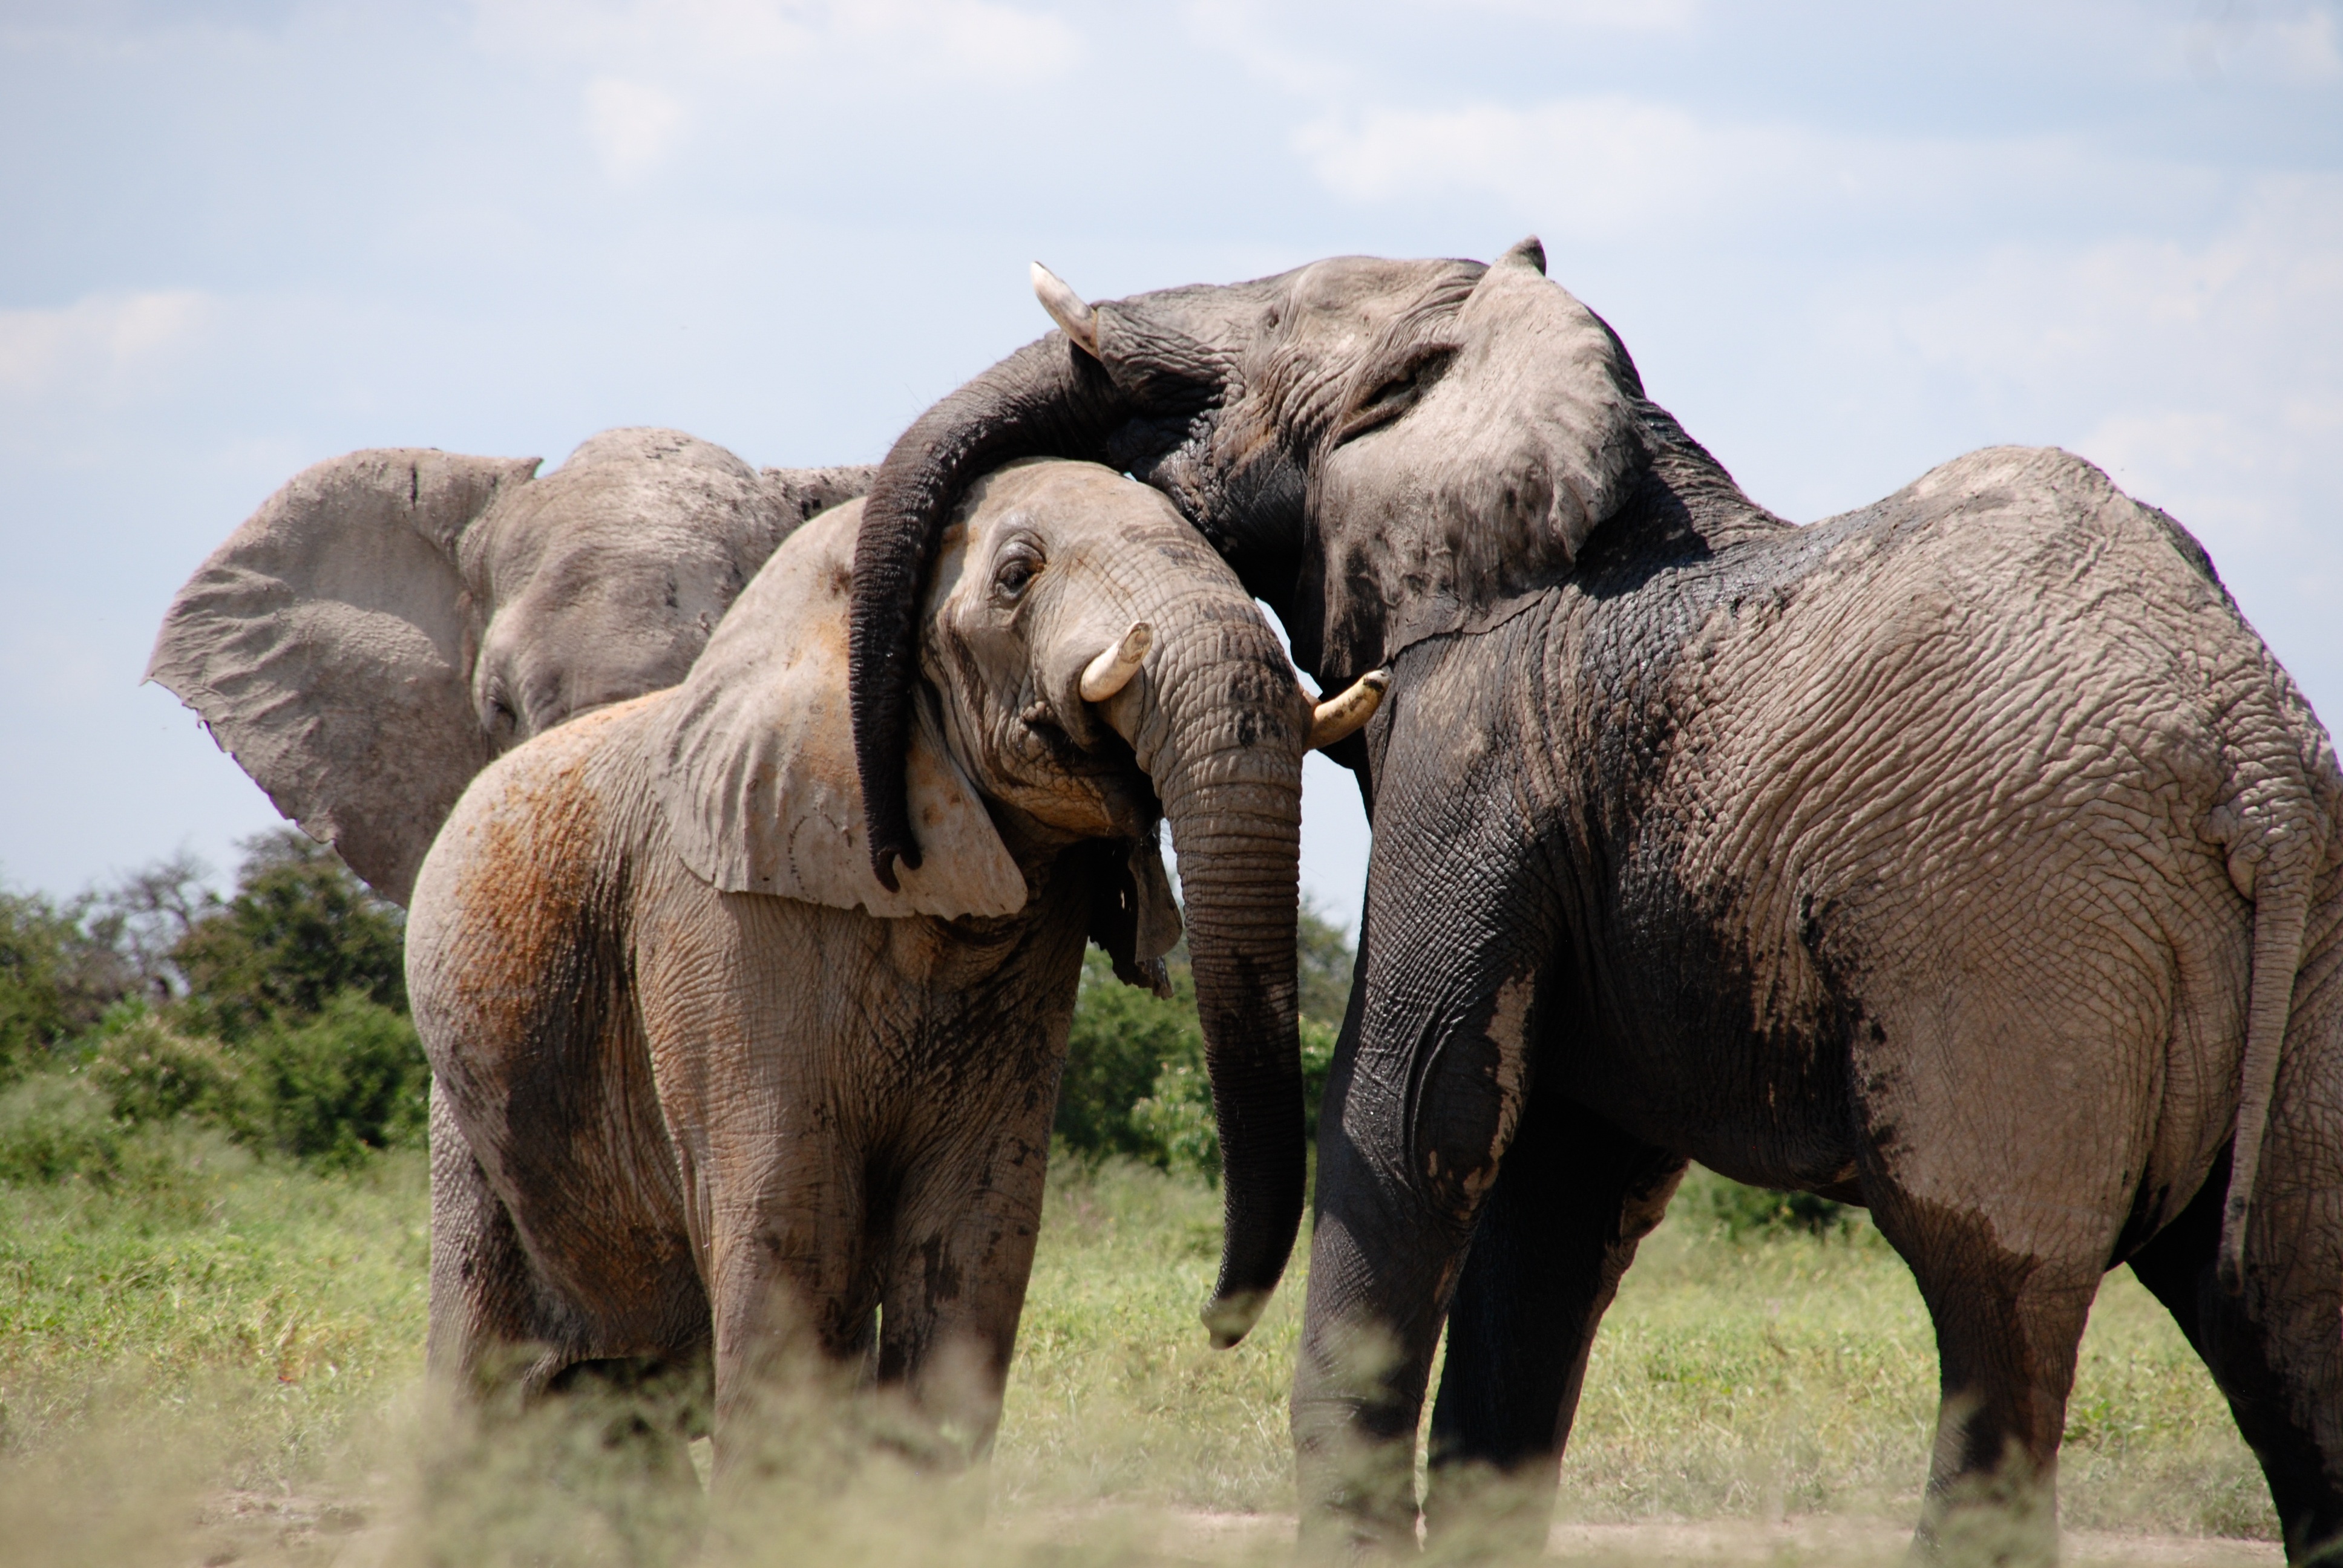
adventure, wildlife, herd, africa, mammal, fauna, savanna, elephant, animals, safari, elephants, indian elephant, african elephant, animal photography, elephants and mammoths